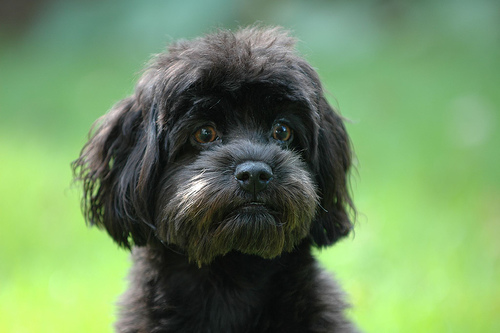
Animal: dog
Breed: havanese